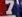
Number: 7